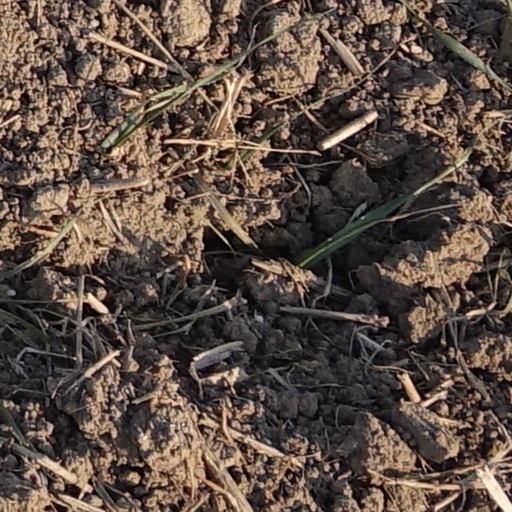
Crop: wheat